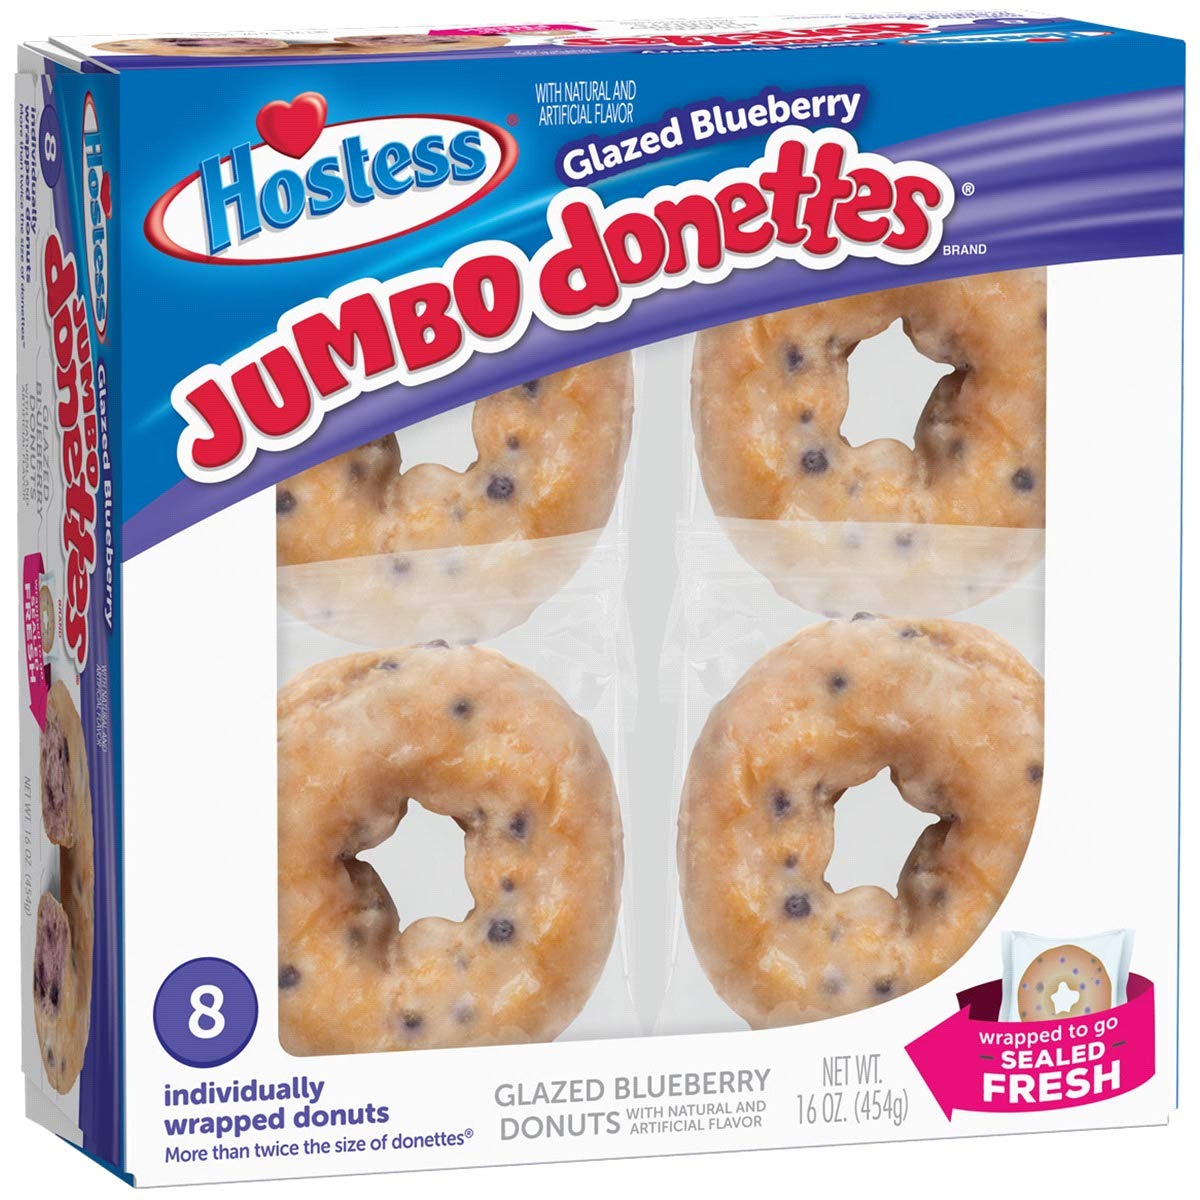
Item Name: Blueberry Glazed Jumbo Donettes by Hostess [8 Count Package]
Product Description: 8 individually wrapped glazed blueberry donuts. Naturally and artificially flavored. Contains bioengineered food ingredients. More than twice the size of donettes. Hostess Quality Commitment: At Hostess we care deeply about our customers and are committed to providing you with quality bakery products. We welcome your comments and questions. 1-800-483-7253 or HostessCakes.com. Please have packaging available. hostesscakes.com. Snack & Shop: Get the sweetest swag. shop.hostesscakes.com/on-pack. Follow Us: Facebook. Instagram. Twitter. Recyclable.
Value: 16.0
Unit: Ounce

Price: 5.75